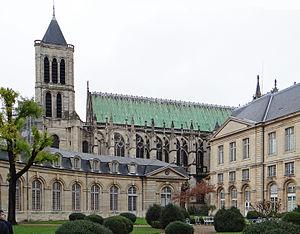
Saint-Denis - Basilique Saint-Denis vue de la cour d'entrée de l'abbaye